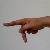
The image shows a hand gesture representing the letter 'P' in Indian Sign Language.